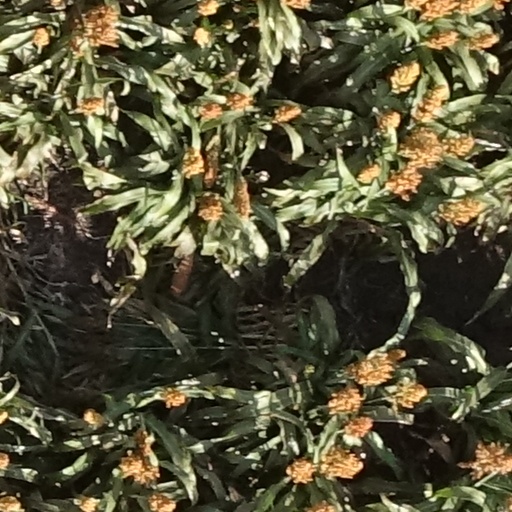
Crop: sorghum